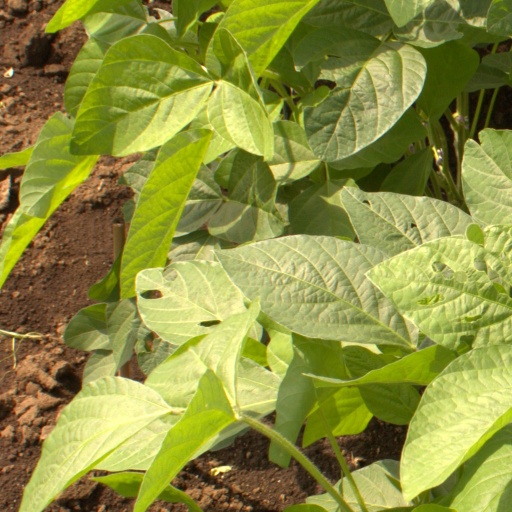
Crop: soybean